Bethesda branch line

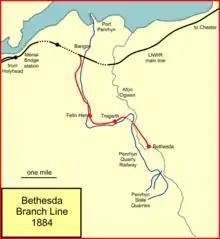
The Bethesda branch line in 1887

The Chester and Holyhead Railway opened its main line in 1850. Its main objective was to convey the Irish mail traffic, and at the time intermediate traffic was expected to be insignificant.